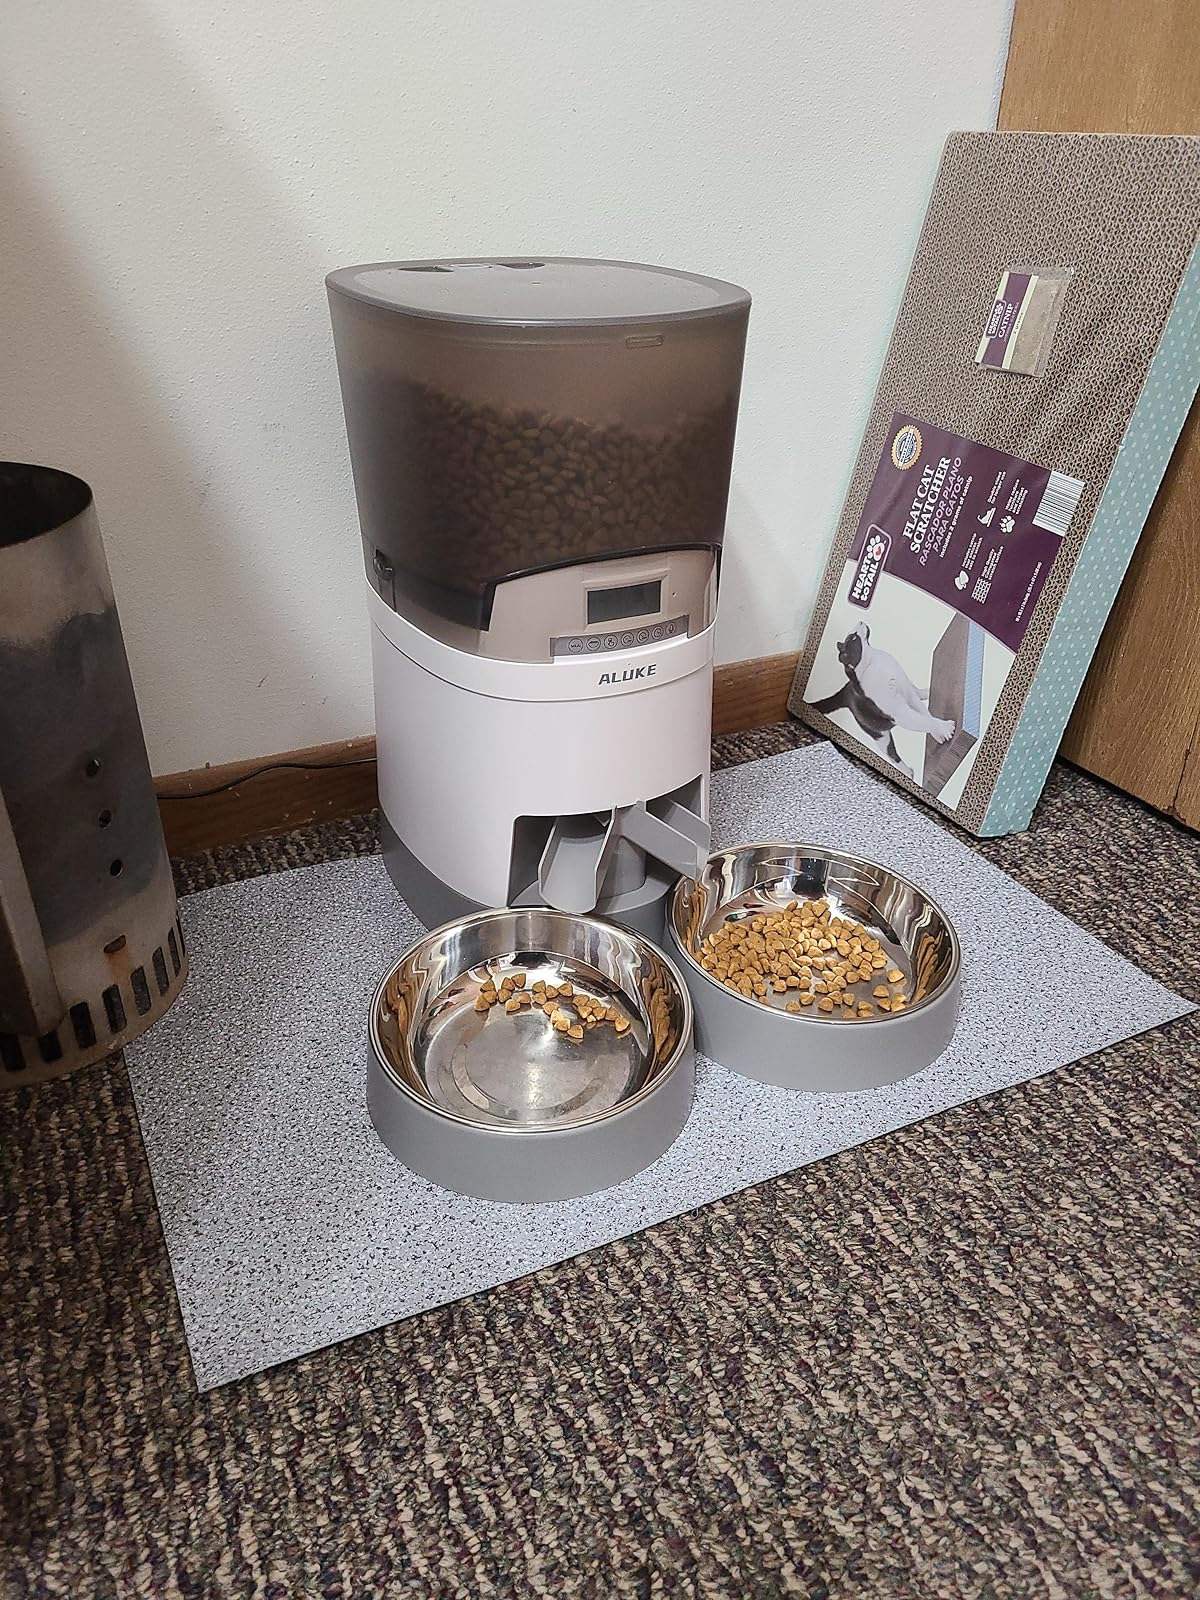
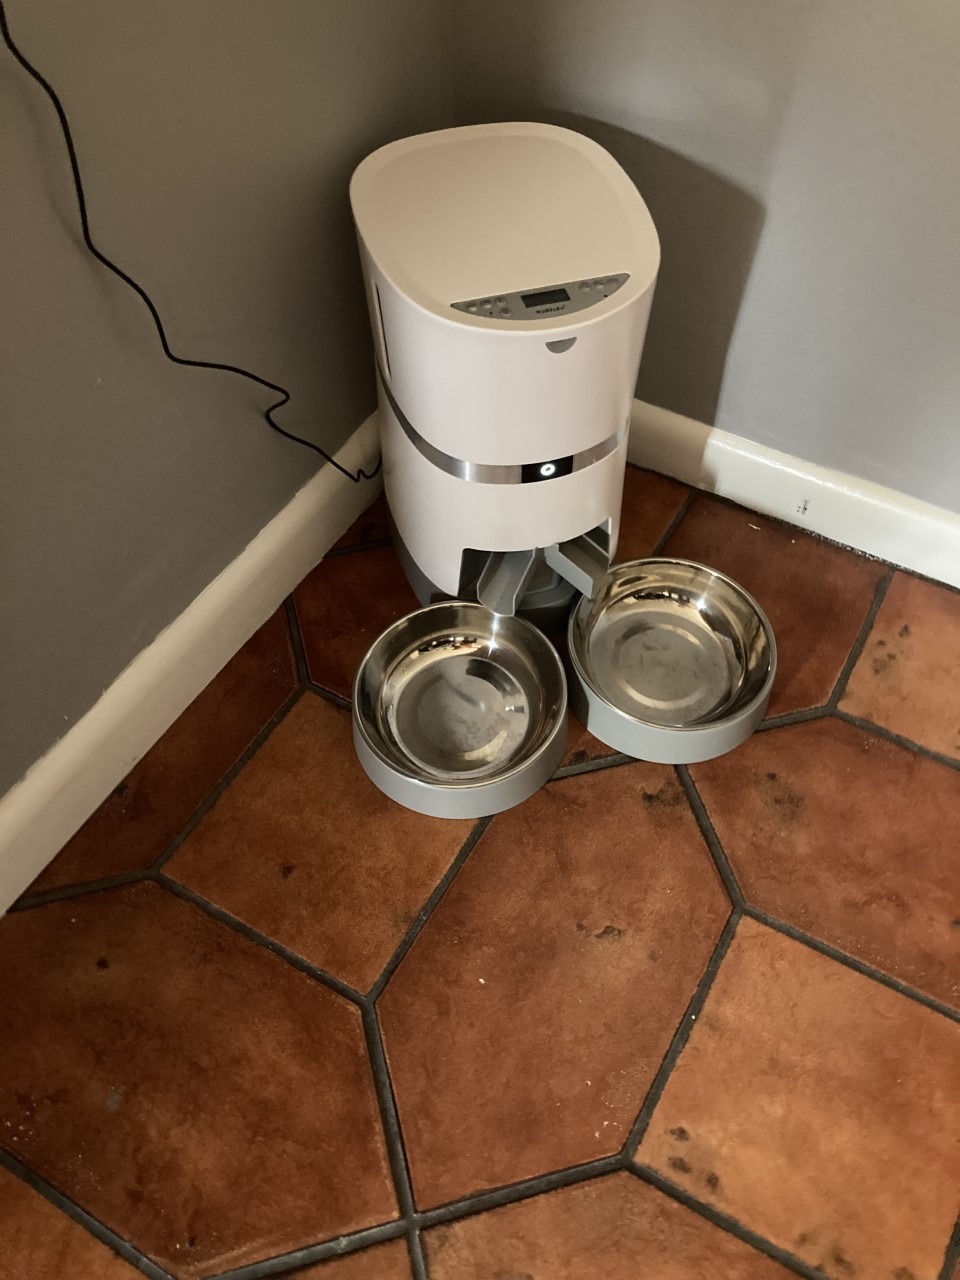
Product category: items_feeder
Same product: no